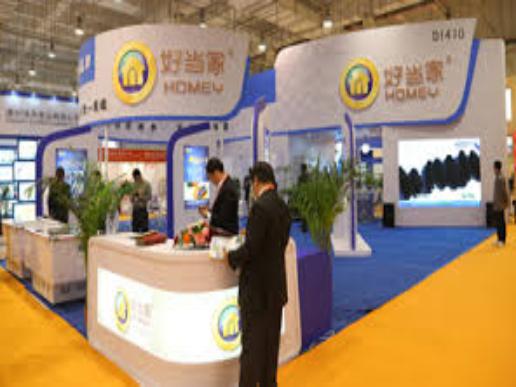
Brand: Homey
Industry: Food